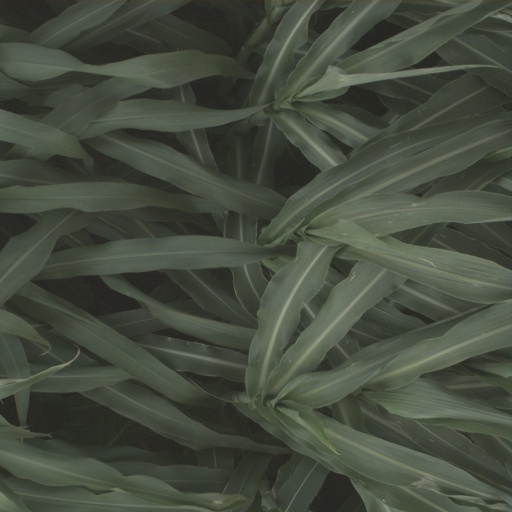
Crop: sorghum